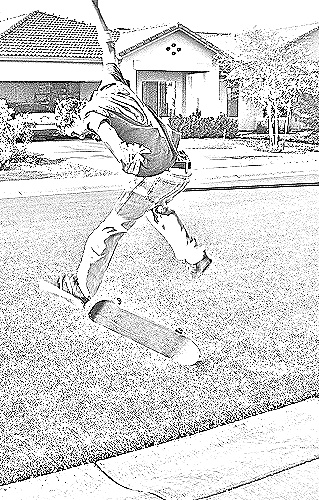
Portrait style: Sketch Portrait